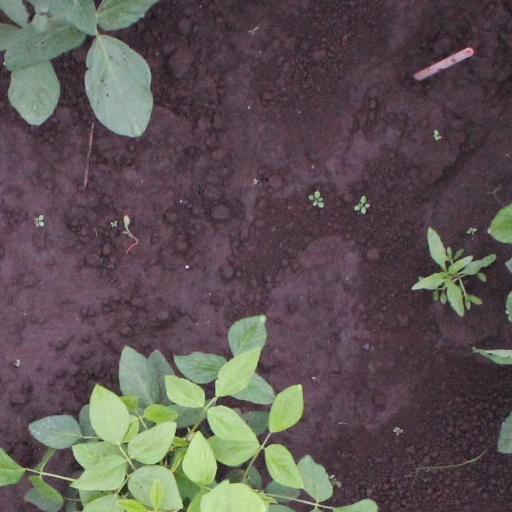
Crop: soybean